GO-ESSP

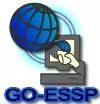
'GO-ESSP logo'

The Global Organization of Earth System Science Portals or ("GO-ESSP") is an international collaboration, formed in 2003, that is developing software infrastructure to support the distribution, and analysis of climate model data and related observations.